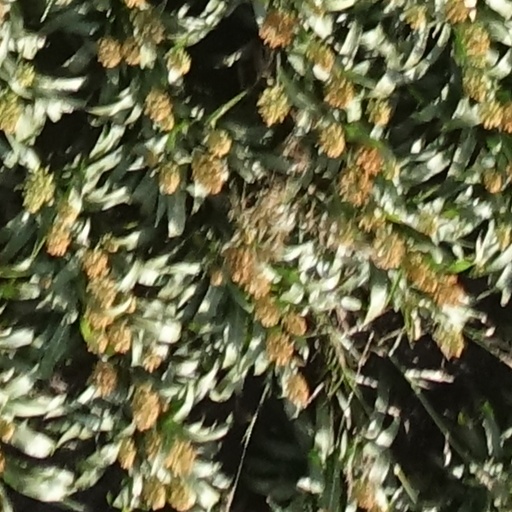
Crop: sorghum